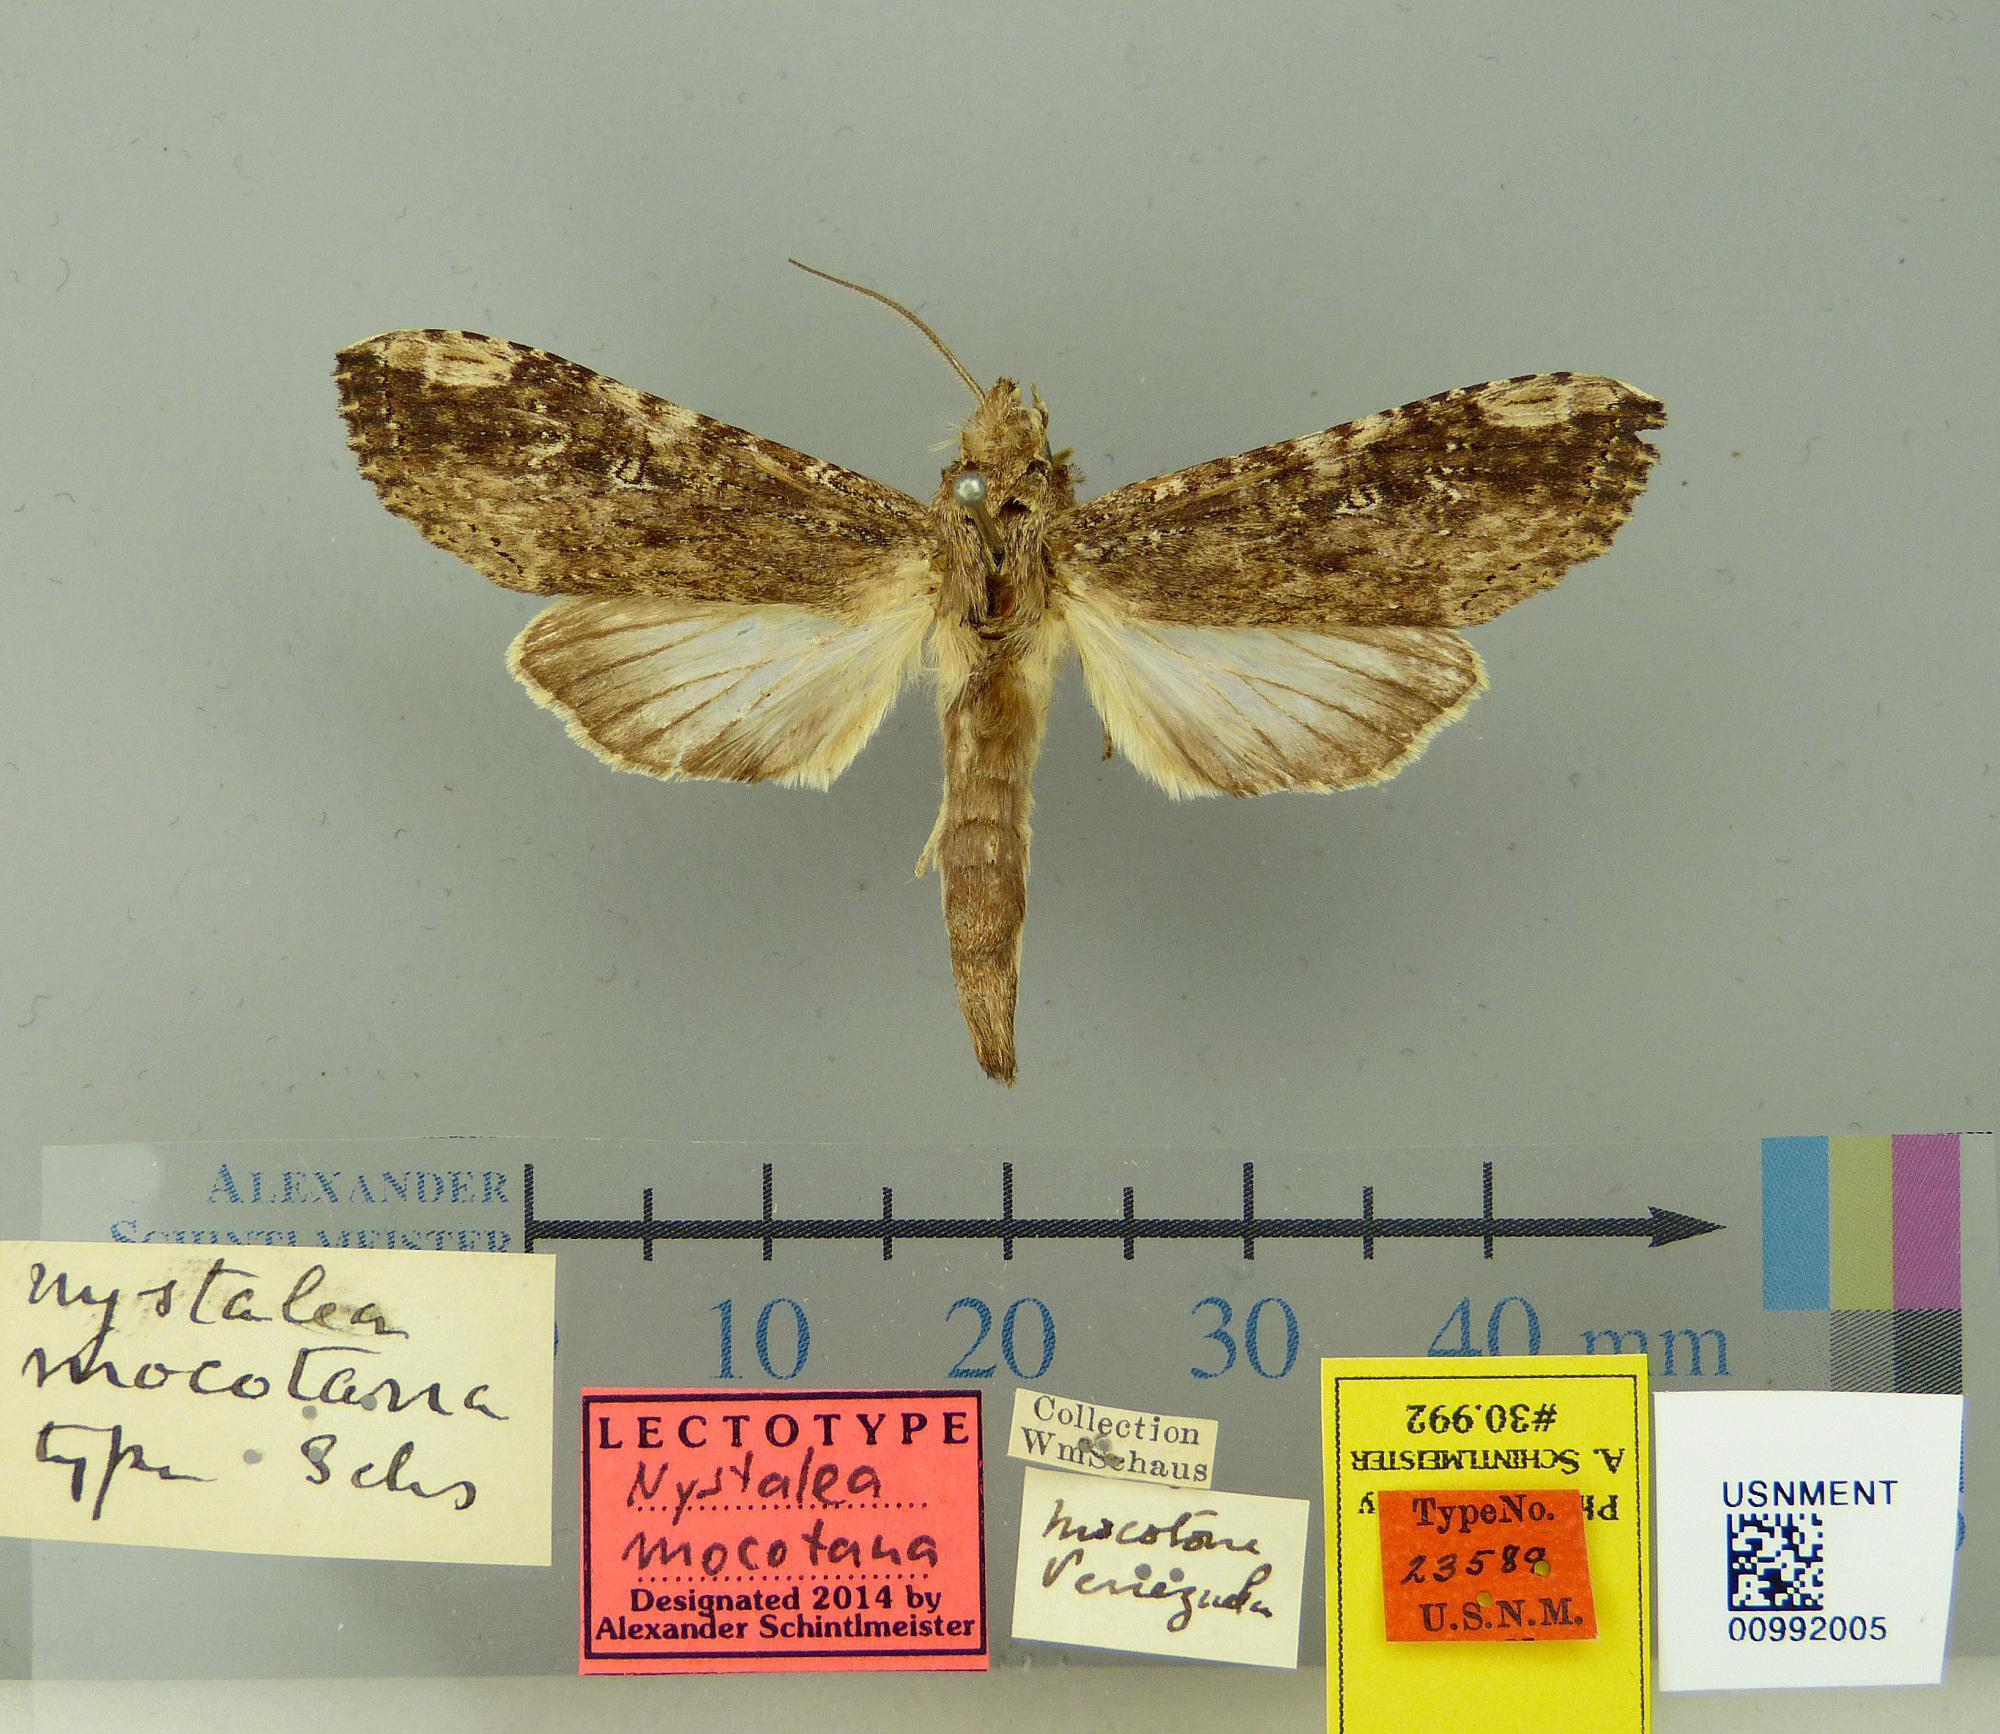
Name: Nystalea mocotana
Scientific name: Nystalea mocotana Schaus, 1920
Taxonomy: Animalia, Arthropoda, Insecta, Lepidoptera, Notodontidae
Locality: Mocotona, Unknown, Venezuela